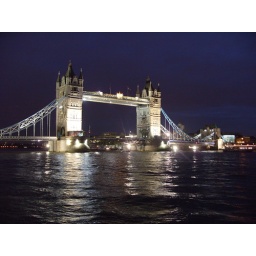
the tower bridge by night